Warren Entner

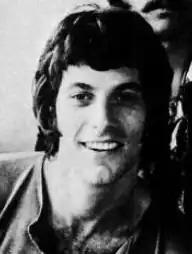
Entner in 1969

Warren Entner (born 1944) is an American singer, songwriter, organist and guitarist for the rock and roll band The Grass Roots. He subsequently became a manager for several successful heavy metal/rock groups.